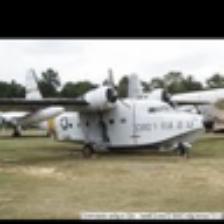
Label: NonHuman